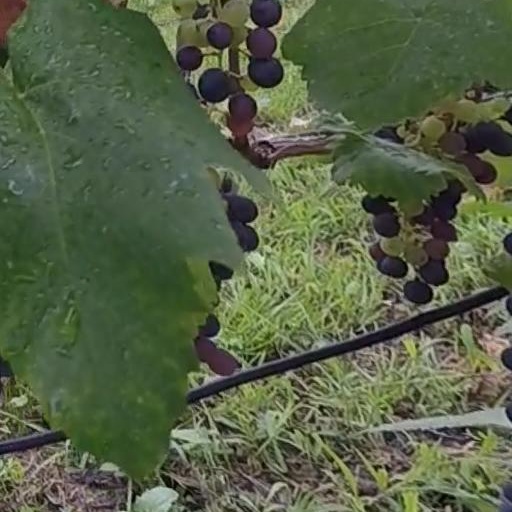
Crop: grape